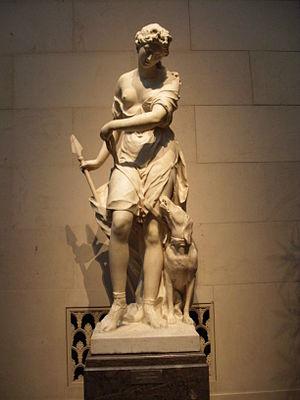
Un Compagnon de Diane, Washington, National Gallery of Art